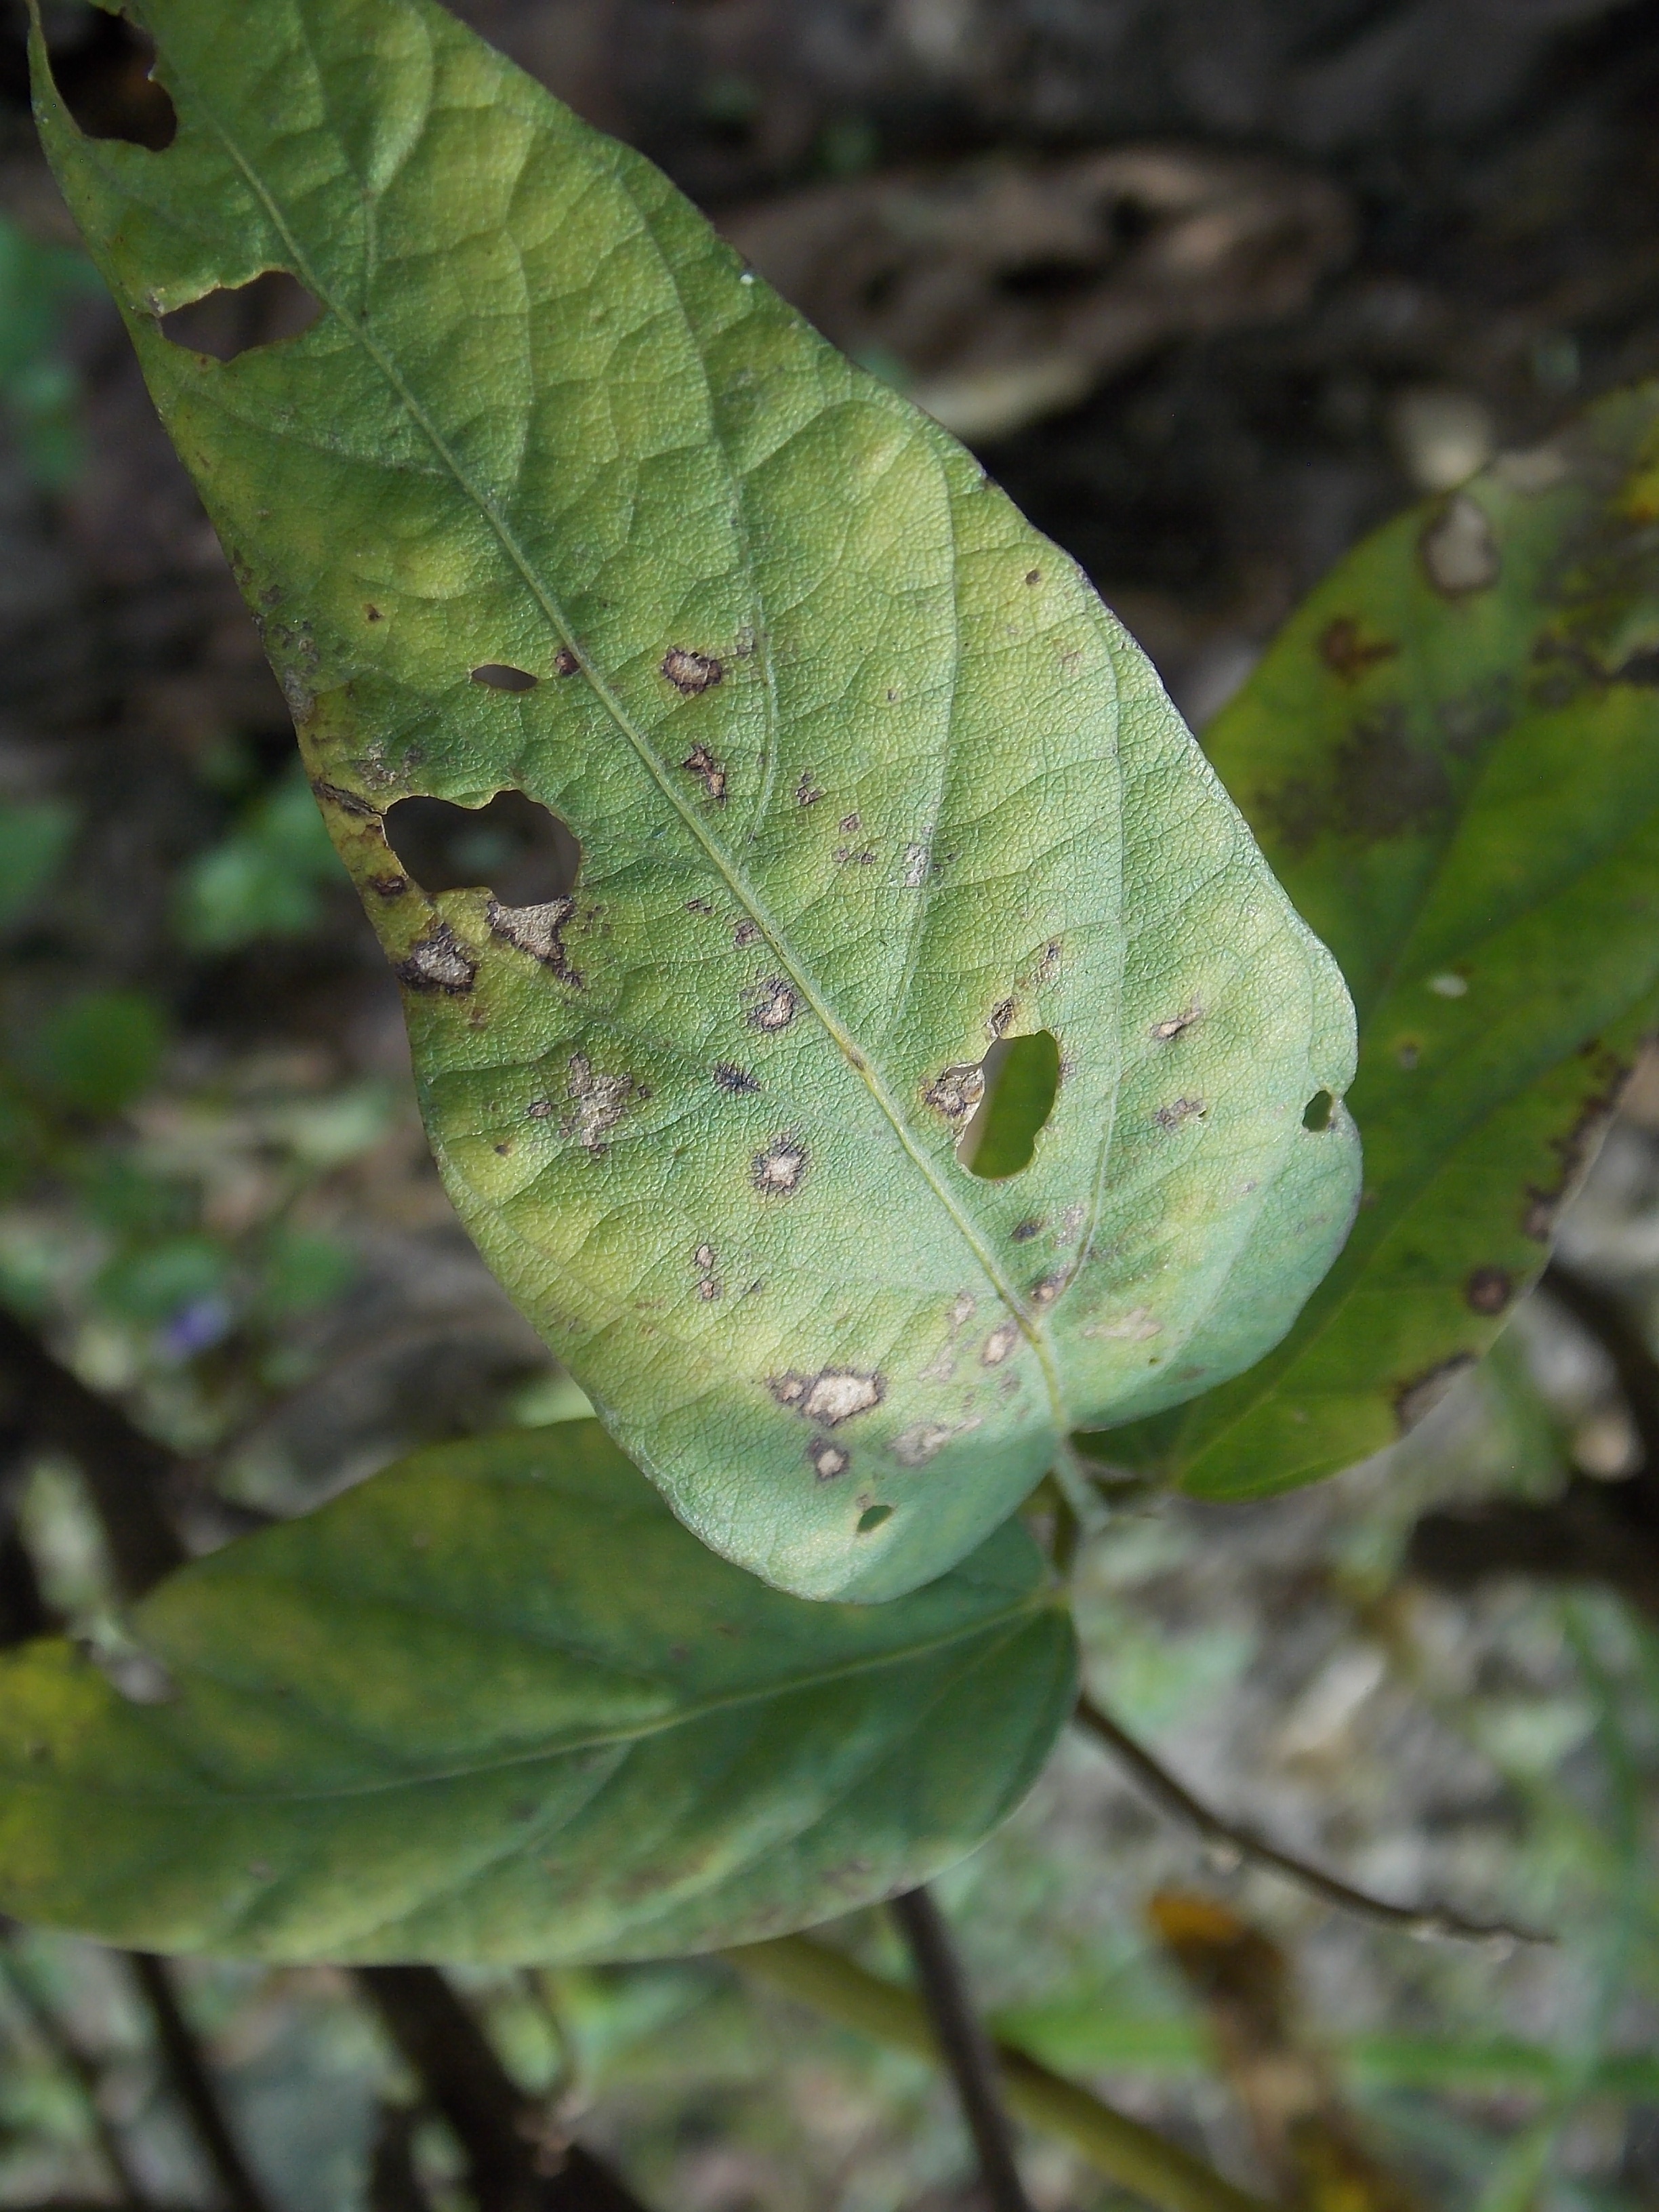
Label: Disease